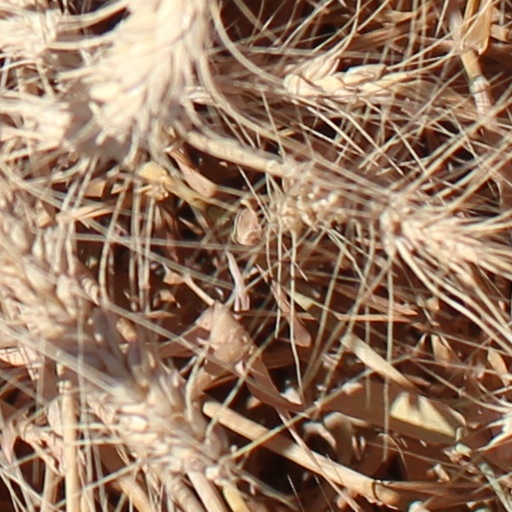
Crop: wheat